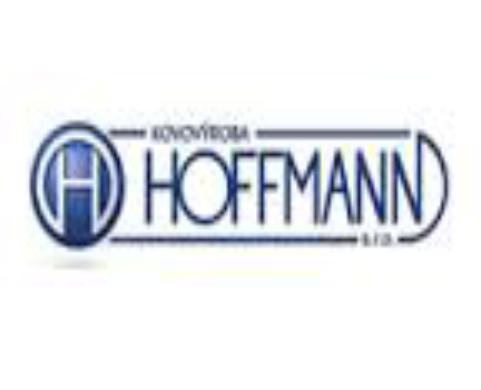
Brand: Hoffmann
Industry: Electronic